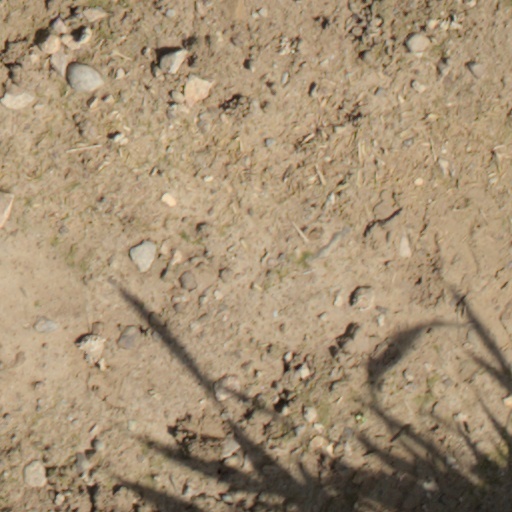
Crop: wheat